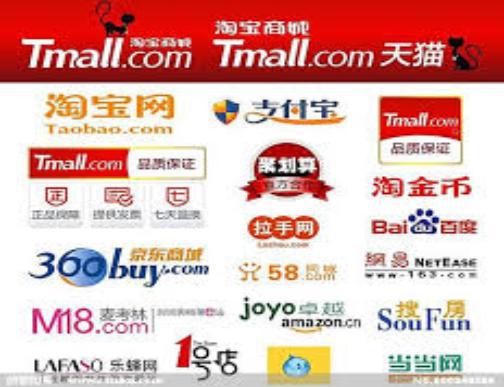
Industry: Others